Second Battle of Eran

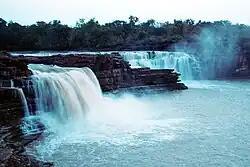

The fertile plains around Eran, also referred to as Airikana or the "Refreshing Fields," at the junction of the Betwa and Bina rivers, became a battleground between the great powers. This historically significant locality had a religious complex dedicated to Vishnu, the patron deity of the Gupta Empire, built during the time of Emperor Budhagupta. Two local feudatories, Maharaja Mātṛviṣṇu and his younger brother Dhanyaviṣṇu, raised a twin temple, under the shadow of the 13-meter-tall 'Column of Janardana' (Vishnu/Krishna), marking the area's religious and cultural significance.